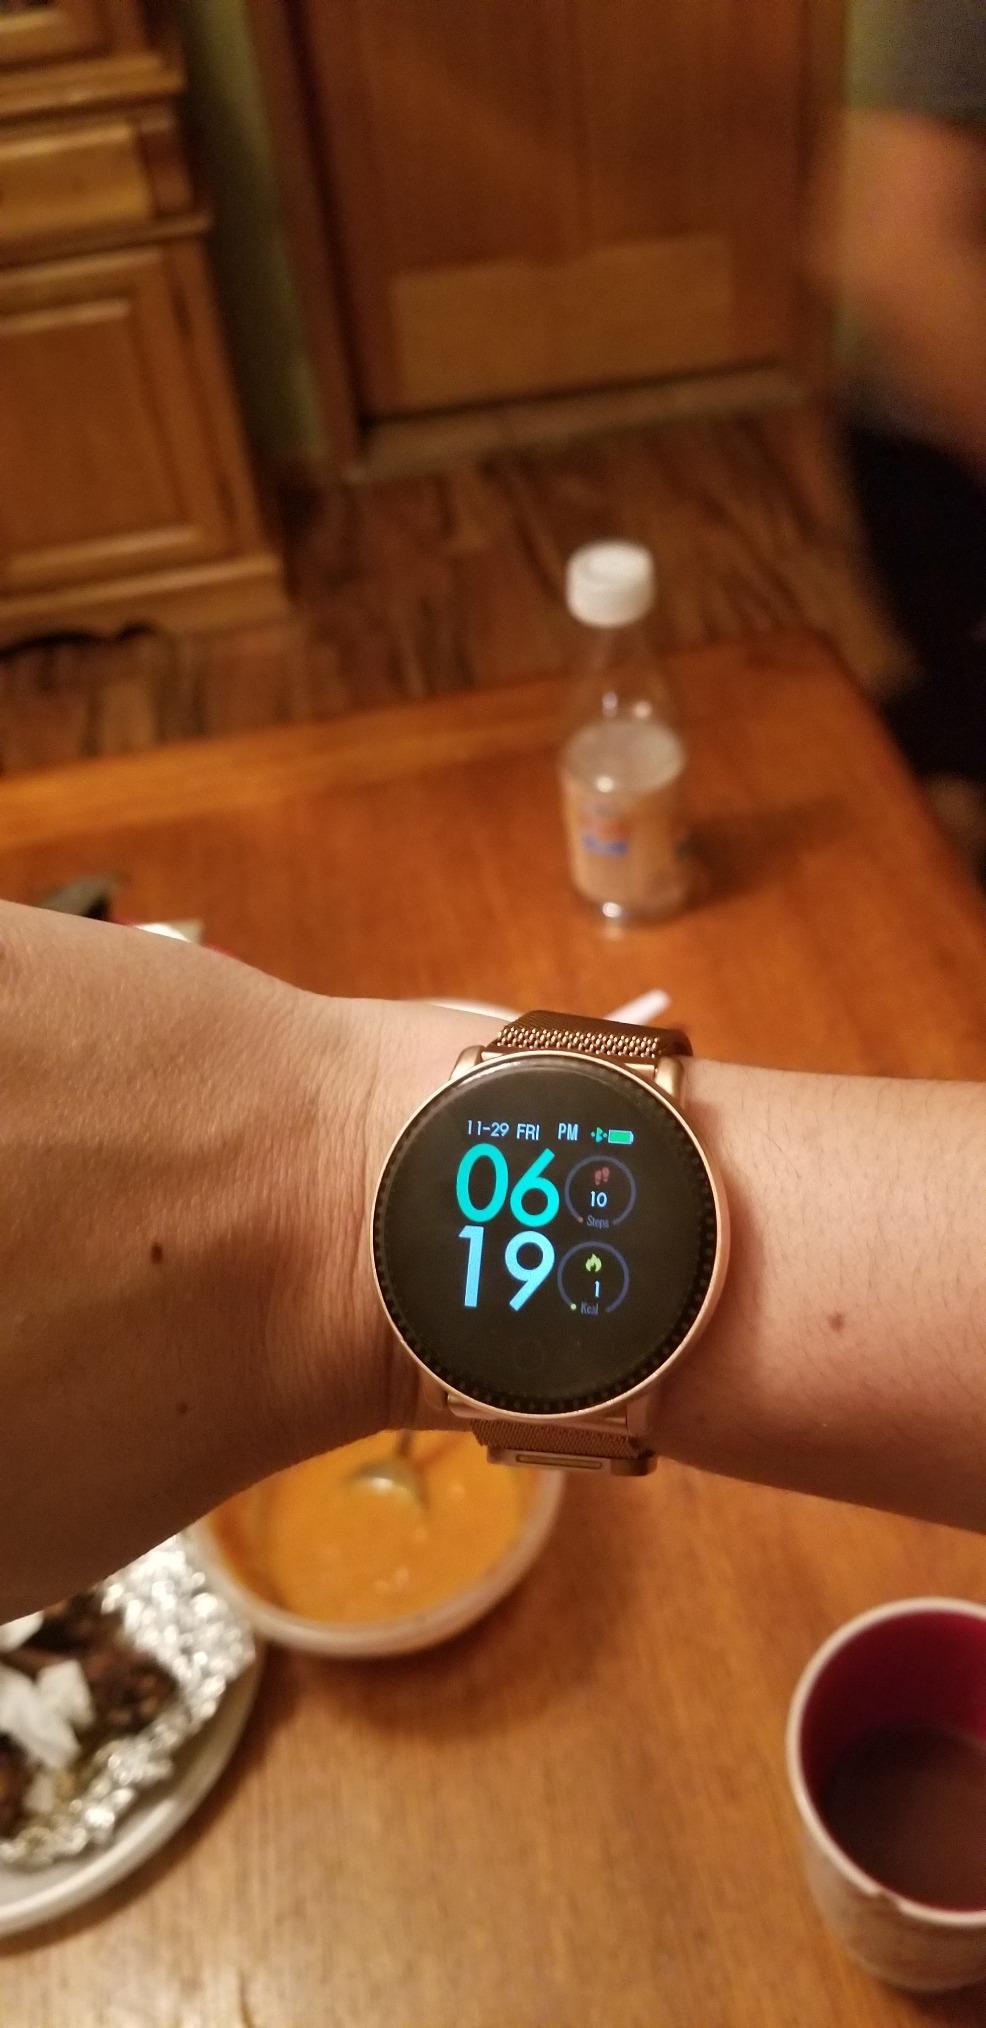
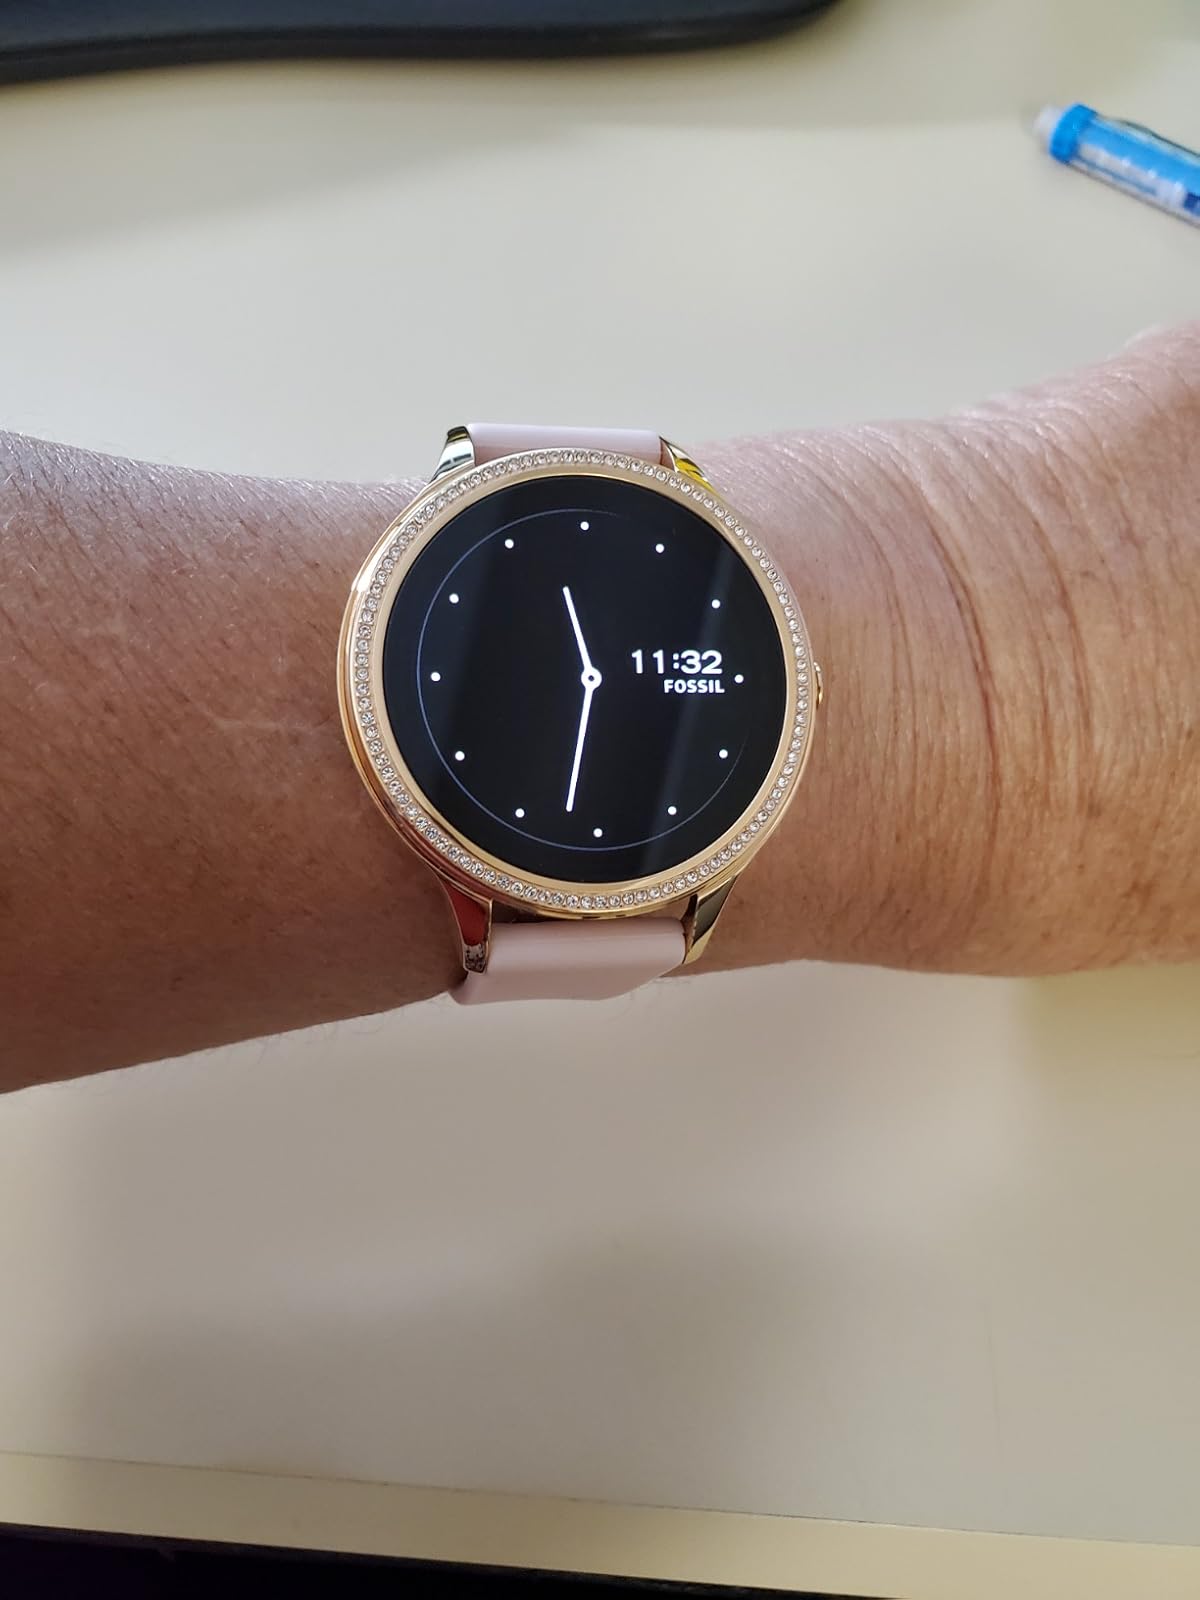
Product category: smartwatch
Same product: no